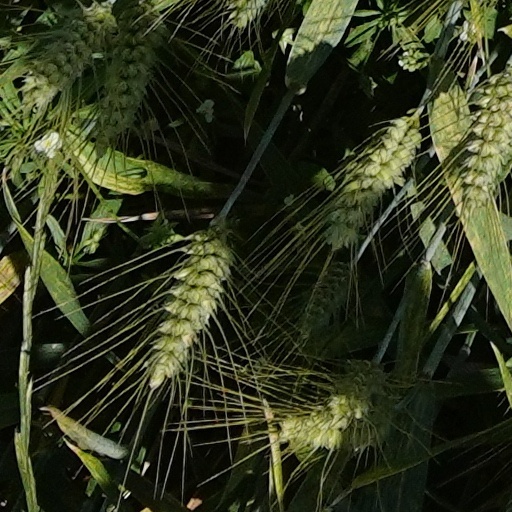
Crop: wheat